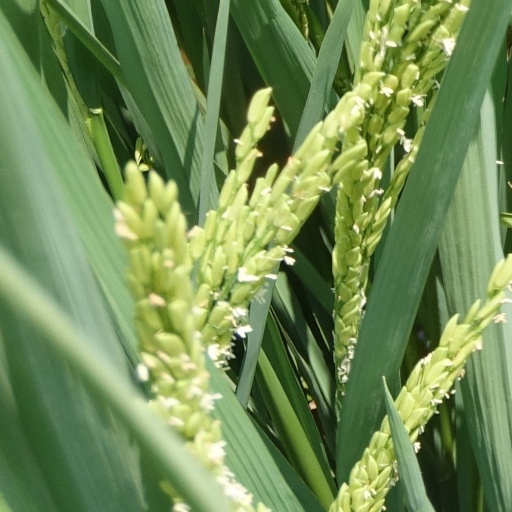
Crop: rice